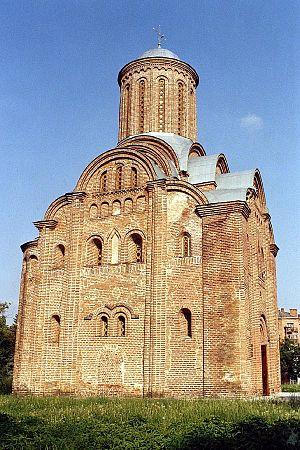
Le présent article reprend les types architecturaux d'églises russes du XIᵉ siècle au XVIIIᵉ siècle.